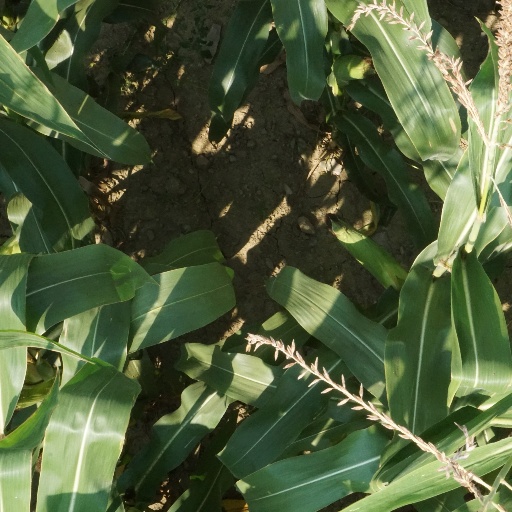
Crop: maize; corn